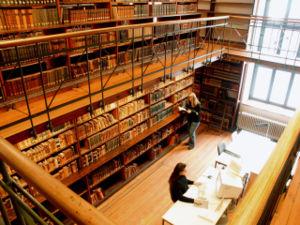
La Bibliothèque étatique et universitaire de Basse-Saxe à Göttingen, abrégé en SUB Göttingen, est la bibliothèque universitaire centrale de l'université de Göttingen, la bibliothèque de l'académie des sciences de Göttingen et la bibliothèque étatique de Basse-Saxe. C'est une des plus grandes bibliothèques scientifiques d'Allemagne. En 2002 elle est distinguée comme la bibliothèque de l'année en Allemagne. Son directeur est Wolfram Horstmann.